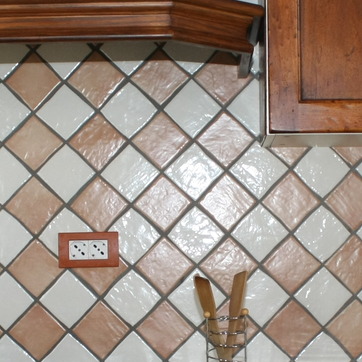
Material: tile